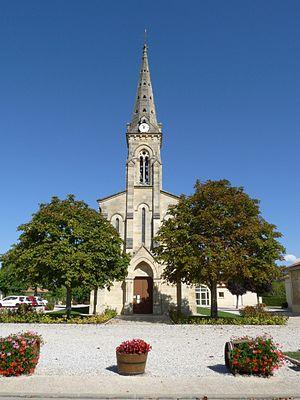
Eglise de Blaignan, Gironde, France
Blaignan est une commune déléguée de Blaignan-Prignac située dans le Sud-Ouest de la France, dans le département de la Gironde, en région Nouvelle-Aquitaine.
Blaignan-Prignac est une commune nouvelle française formée par la fusion de Blaignan et de Prignac-en-Médoc le 1ᵉʳ janvier 2019, située dans le département de la Gironde en région Nouvelle-Aquitaine.